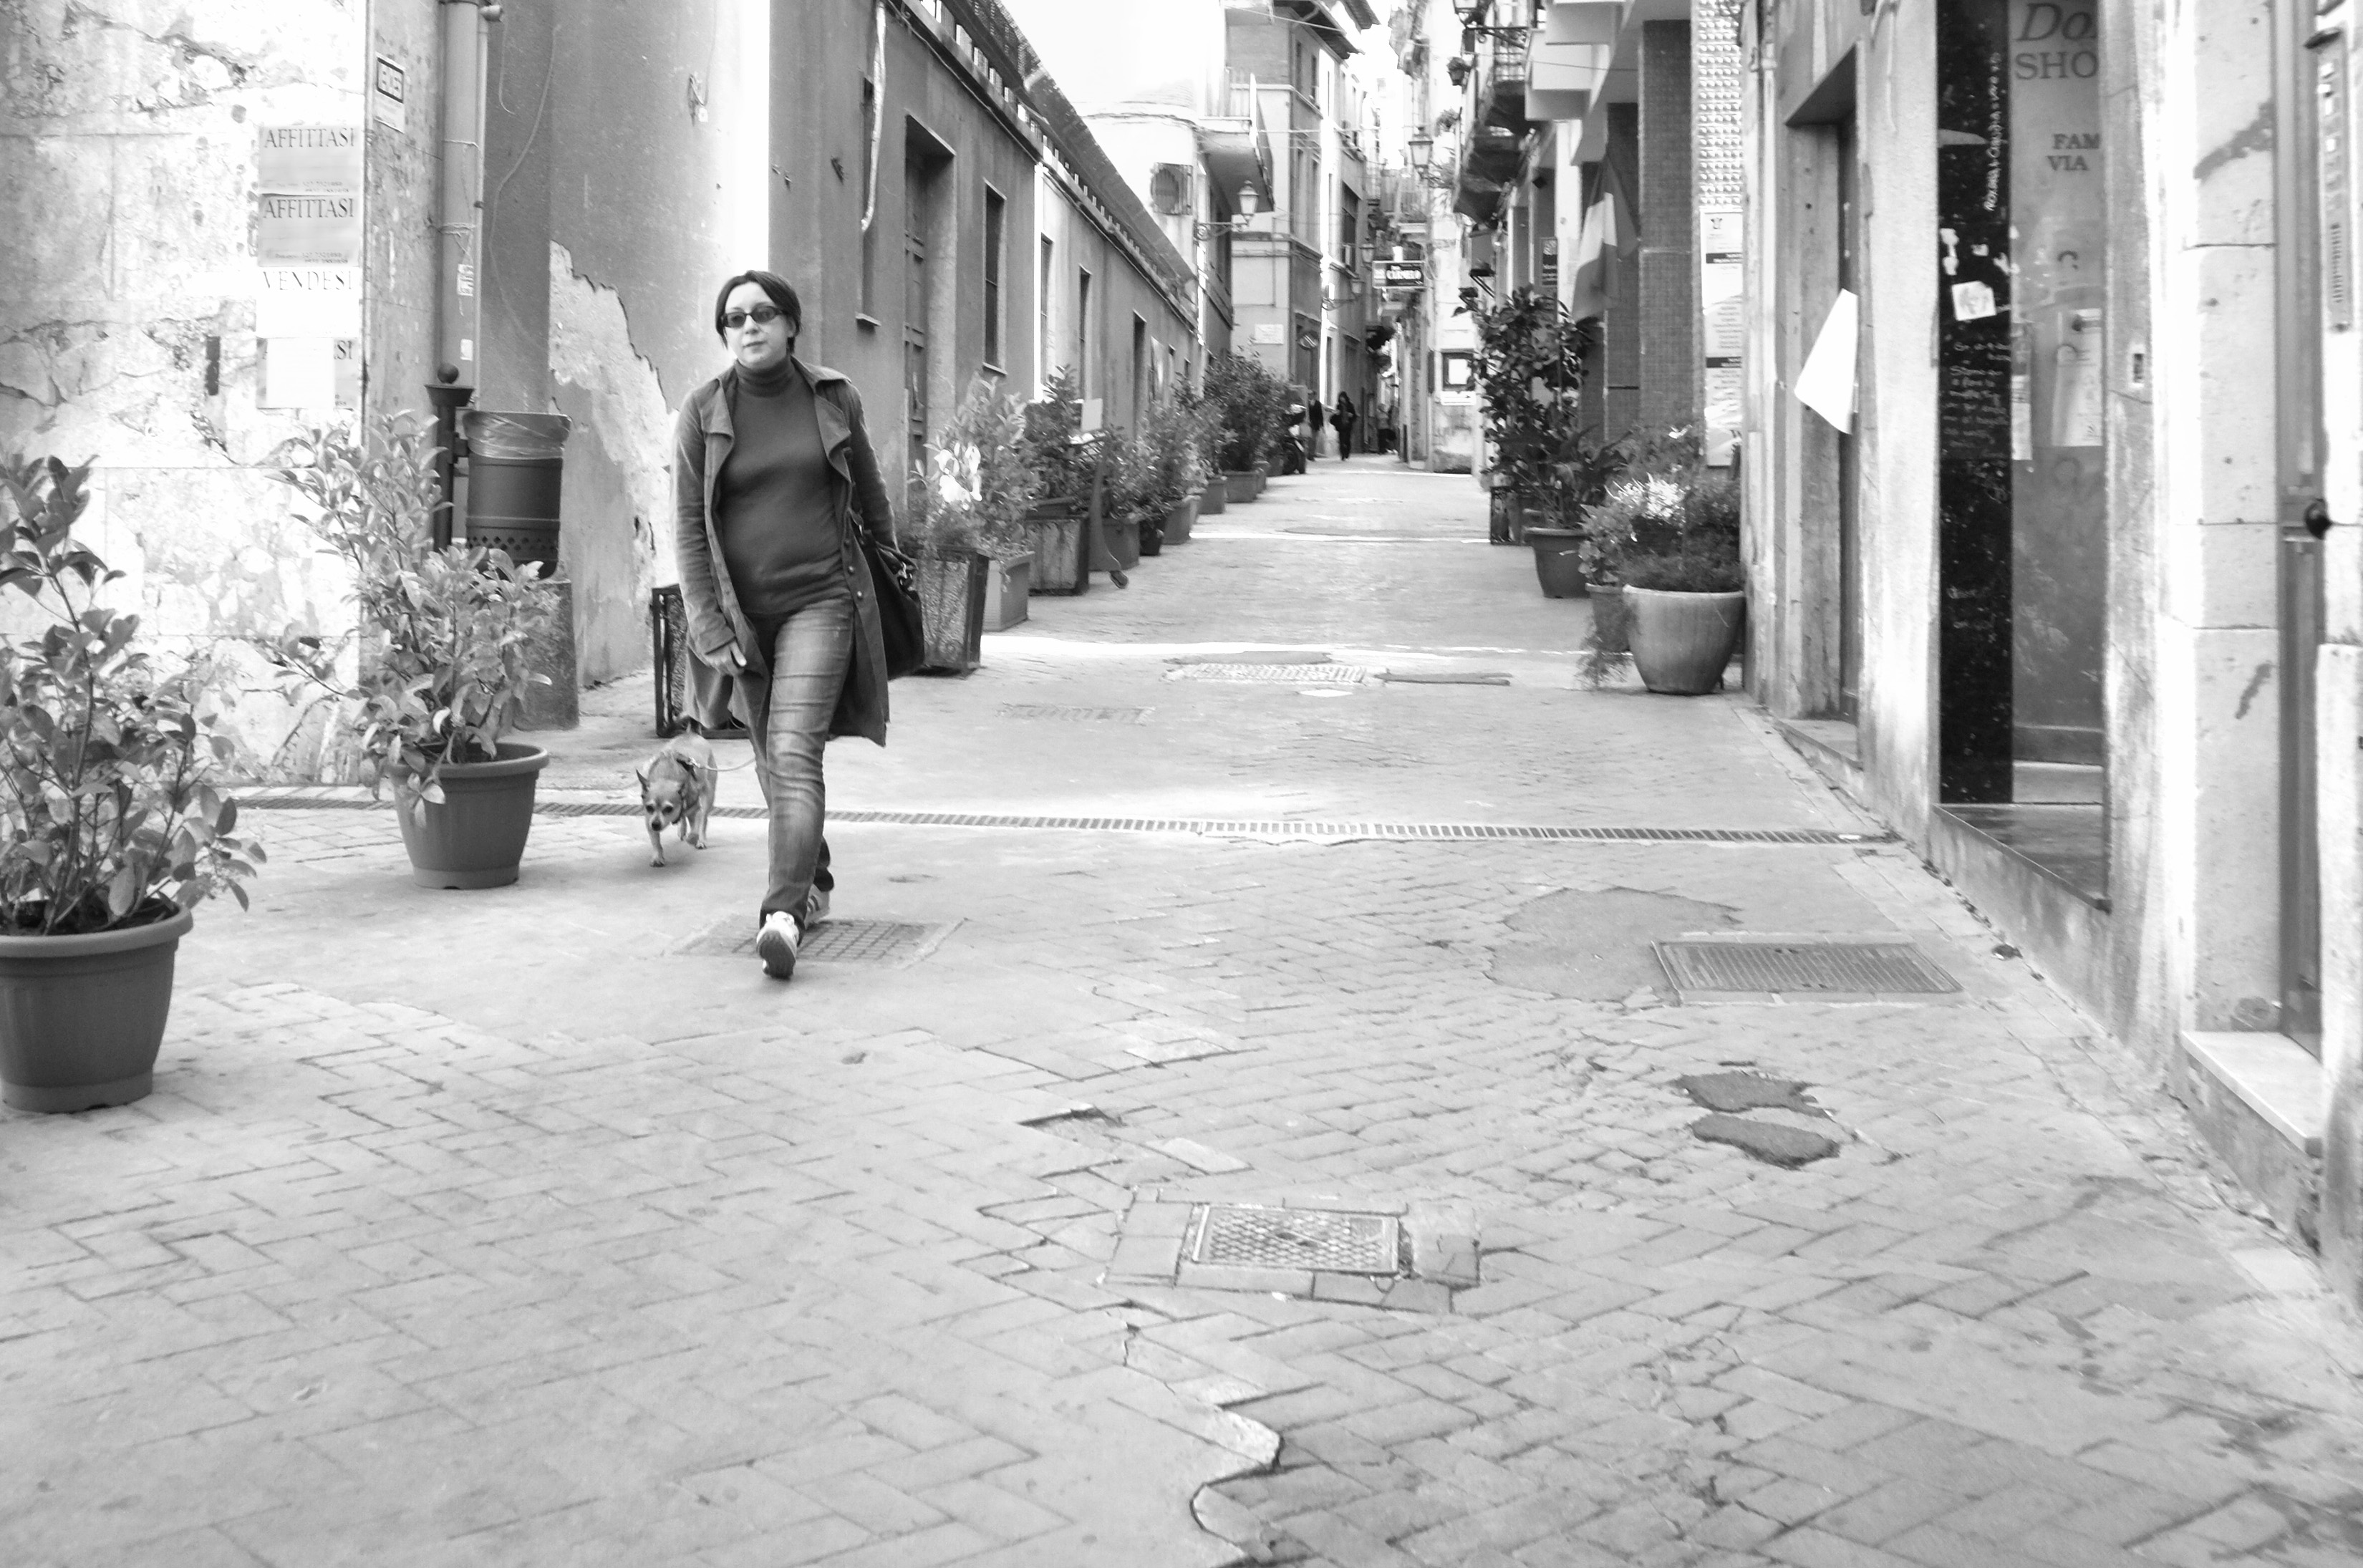
pedestrian, black and white, road, white, street, photography, sidewalk, alley, weather, italy, black, monochrome, lane, infrastructure, photograph, snapshot, fuji, sicily, fujix, fujixe1, e1, siracusa, road surface, monochrome photography, nonbuilding structure